Eddie T. Johnson

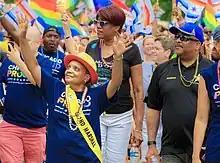
Johnson (right) accompanies Mayor Lori Lightfoot and others marching in the June 30, 2019 Chicago Pride Parade

On December 2, 2019, Chicago Mayor Lori Lightfoot terminated Johnson's employment with the City of Chicago for what she termed a "series of ethical lapses".